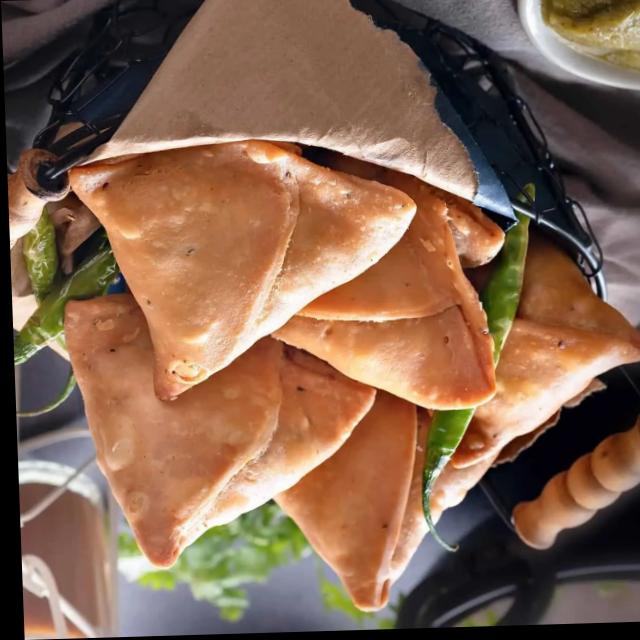
Dish: samosa